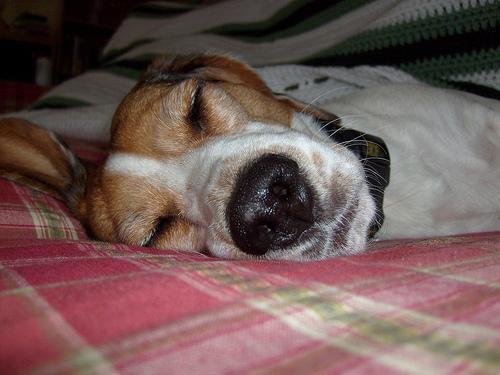
beagle